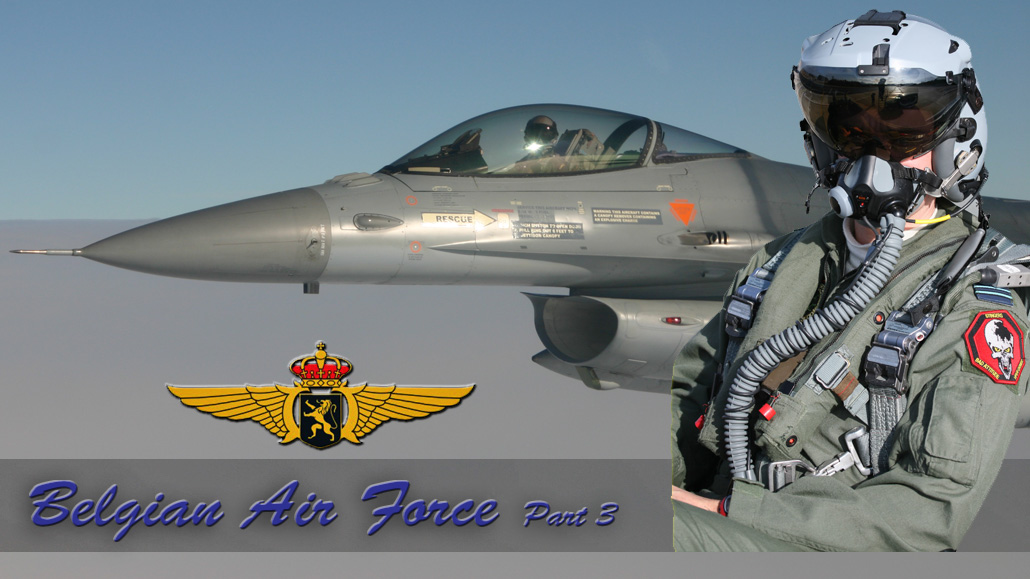
Vehicle type: Planes